Abacaenum

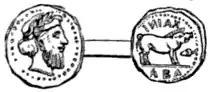
Coin of Abacaenum.

Abacaenum is famous for its mint and its silver and copper coins that bear the classic symbols of sows, boars and acorns found in museums around the world. The acorns evidently refer to the great forests of oak which still cover the neighbouring mountains and give pasture to large herds of swine.